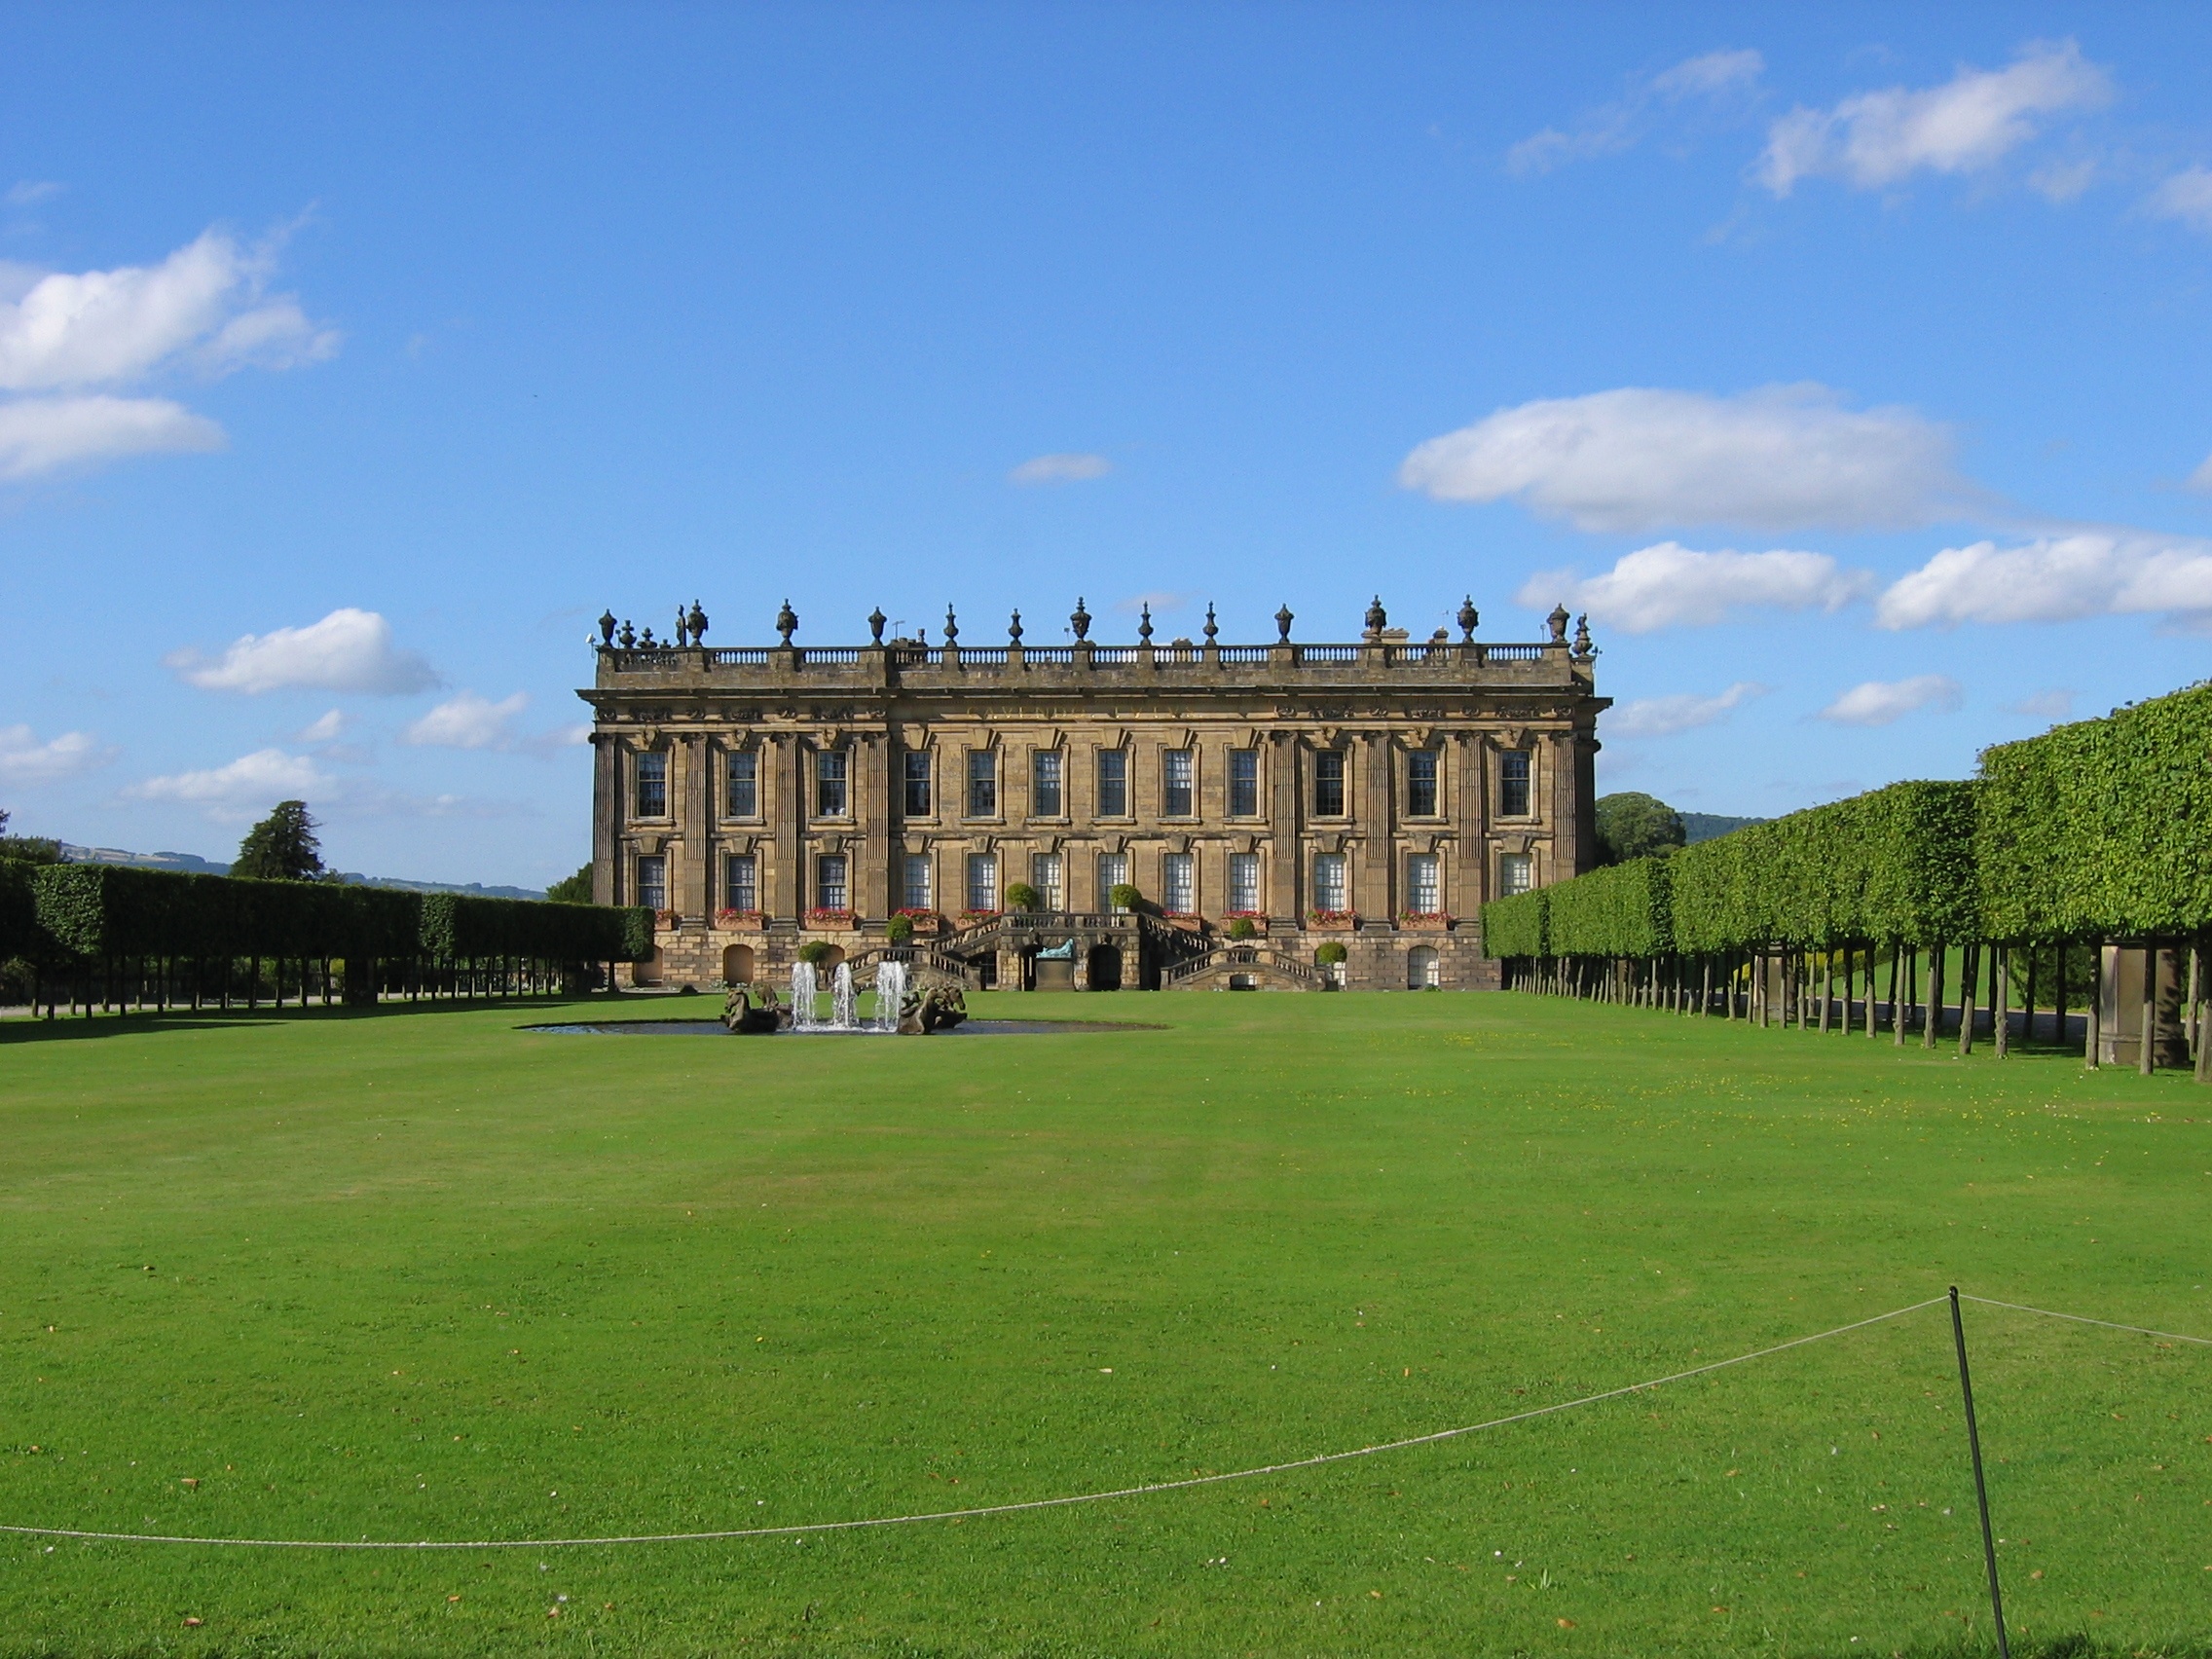
grass, structure, lawn, building, chateau, palace, castle, fortification, england, abbey, derbyshire, estate, stately home, chatsworth house, sport venue